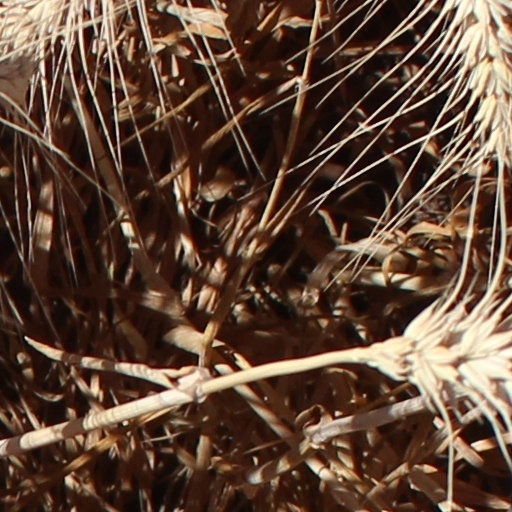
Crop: wheat